Willy Jäggi

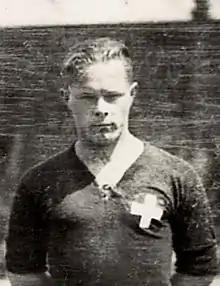
Willy Jäggi in 1928

Willy Jäggi (28 July 1906 – 1 February 1968) was a Swiss footballer who played for Switzerland in the 1934 FIFA World Cup. He also played for FC Solothurn, Servette FC, FC La Chaux-de-Fonds, Urania Genève Sport, FC Lausanne-Sport, FC Biel-Bienne and represented Switzerland at the 1928 Summer Olympics.